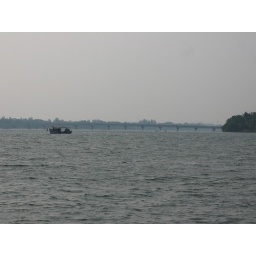
Another boat that connect the islands. Note another long bridge in the background